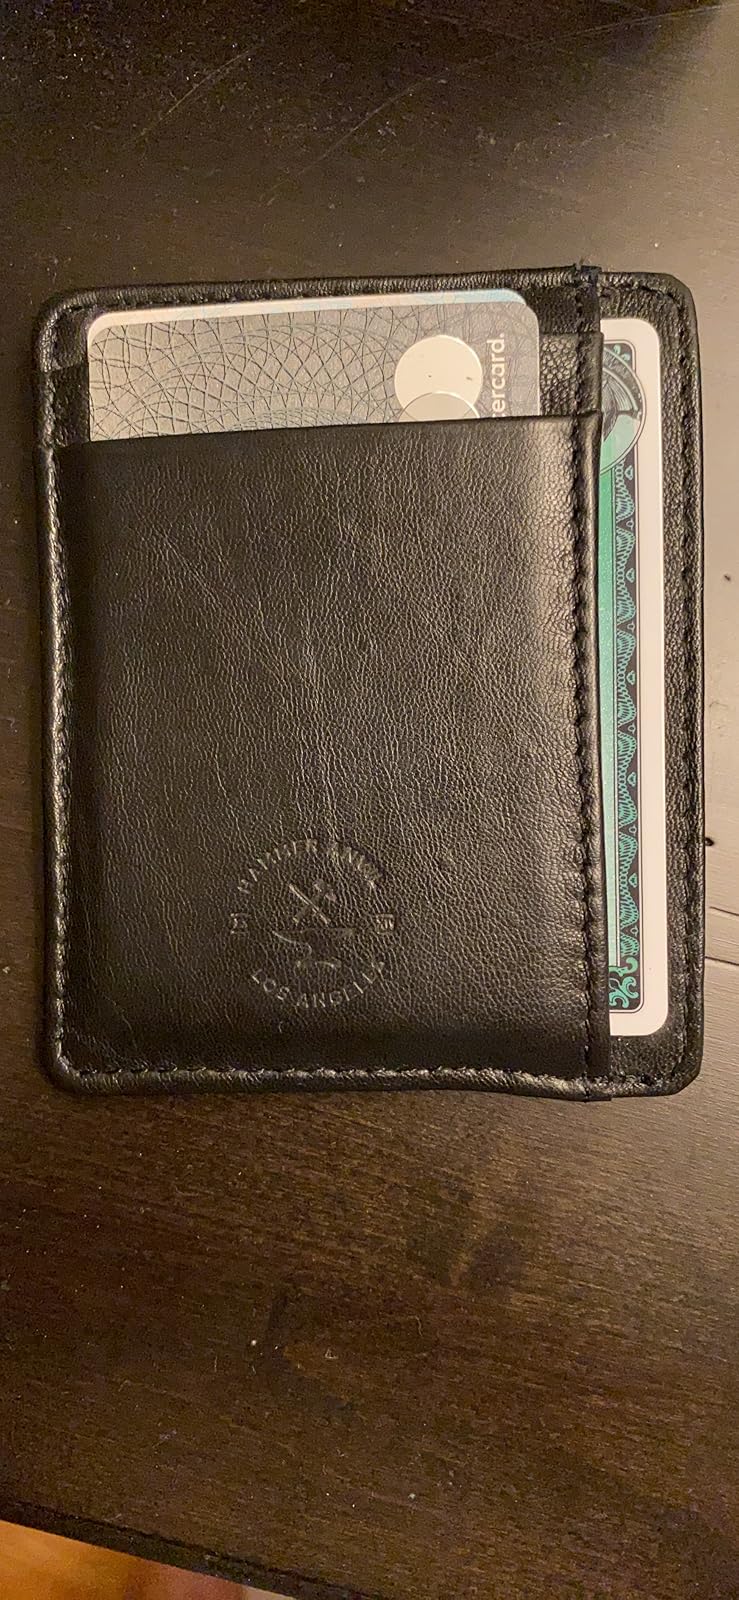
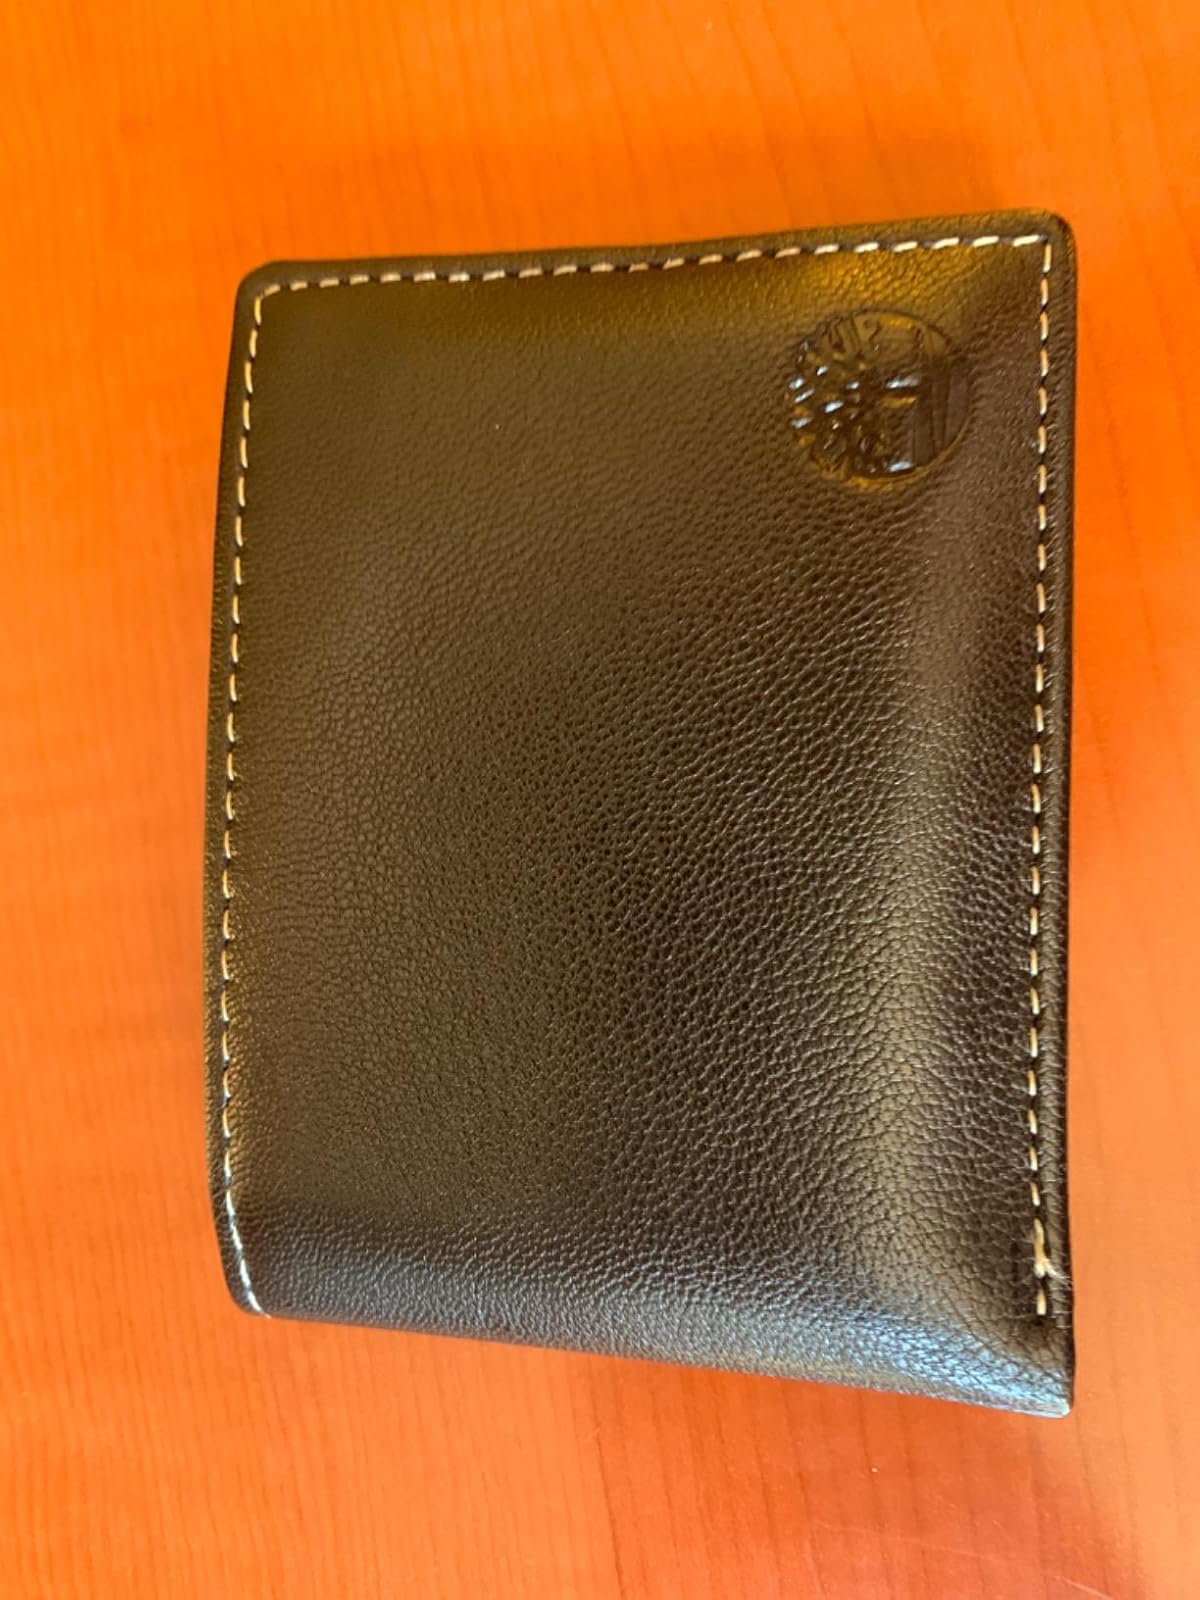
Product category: accessories_wallet
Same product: no